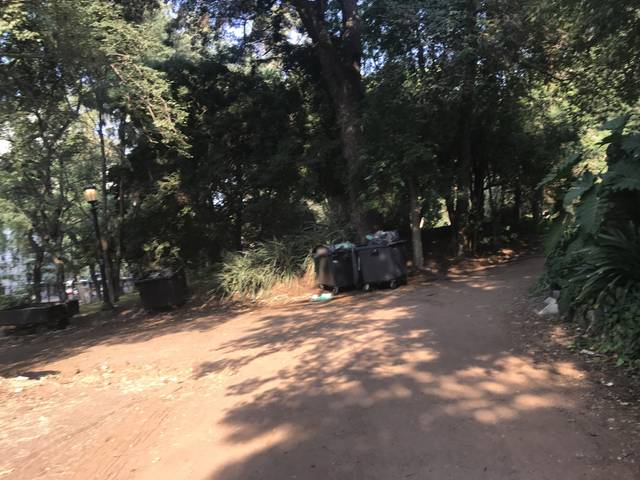
Region: Argentina
Coordinates: -34.582, -58.418